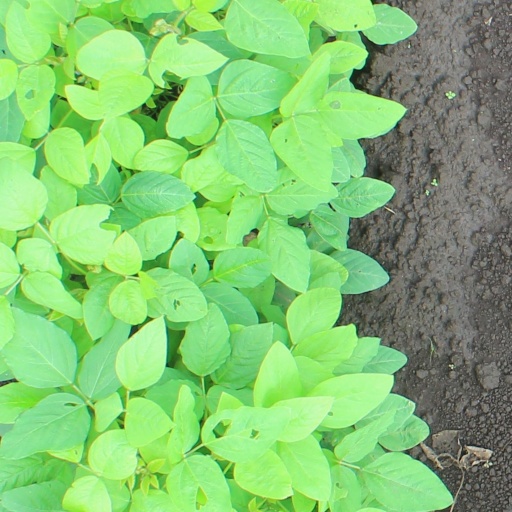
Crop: soybean